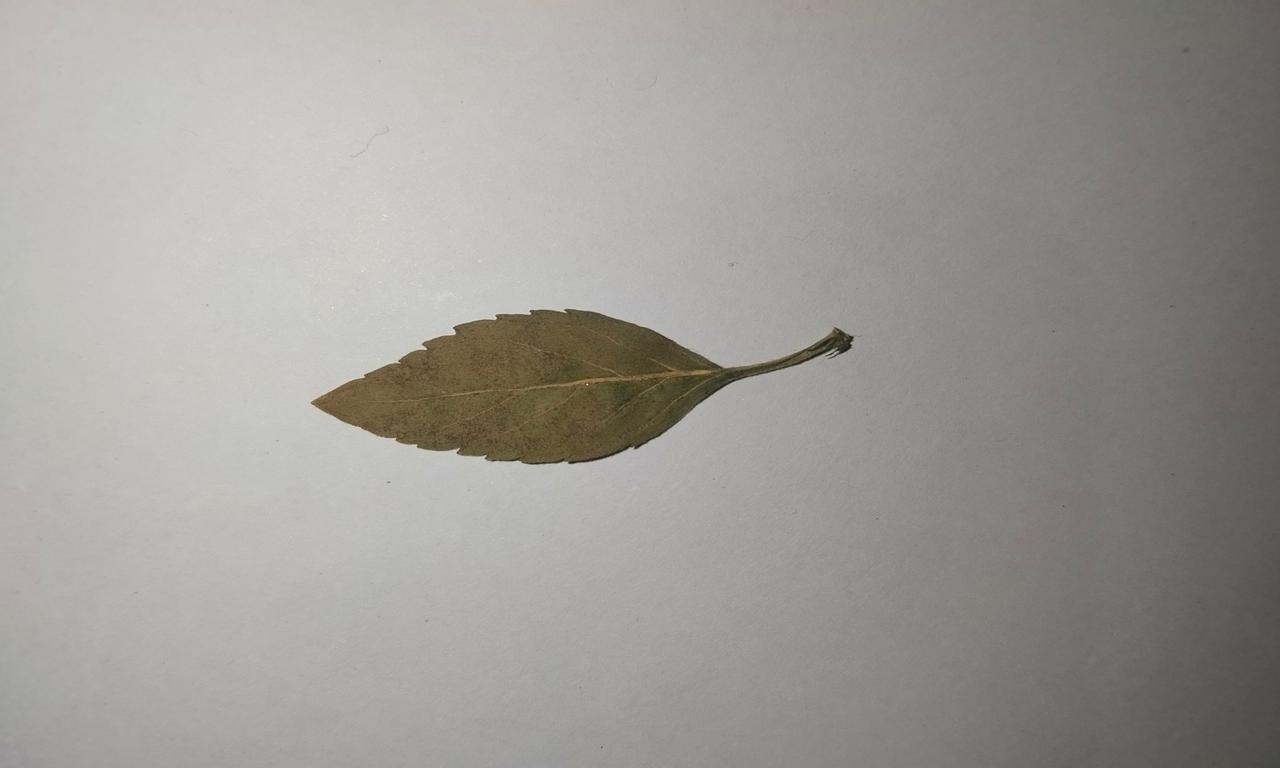
Label: Dried